Mini-grid

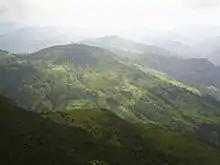
Most areas where mini-grids are used are rural and have little access to supplies.

Electricity is sold to customers using either pre-pay or postpay meters. Pre-pay meters are more common and work like pre-paid phone plans, automatically disconnecting customes when the amount of purchased electricity is consumed. Because electricity consumed during sunny hours is less costly to produce than electricity that must be stored in batteries or generated from a diesel generator, mini grids metering systems sometimes provide lower tariffs for daytime consumption, or the ability to curtail lower-priority customers in the event of energy shortages.